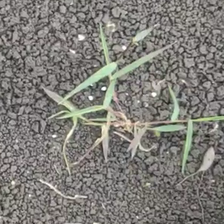
Weed species: Digitaria_SP_(Digitaria Sanguinalis )